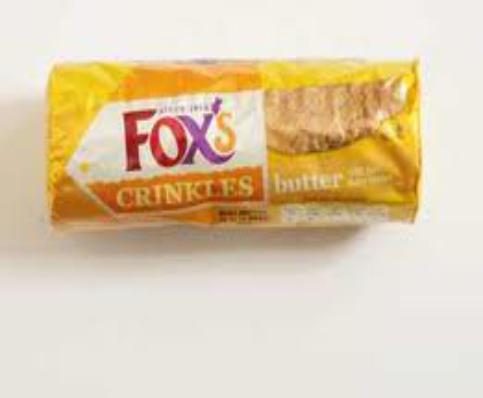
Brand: Fox's Biscuits
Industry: Food